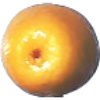
Label: Kumquats 1